Jacob Bedenbaugh House

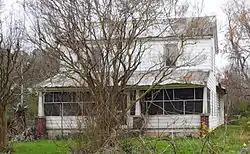
Jacob Bedenbaugh House, March 2012

The Jacob Bedenbaugh House is an historic home located near Prosperity, Newberry County, South Carolina. It was built about 1860, and is a two-story, frame I-house. It was the home of Jacob and Sarah Bedenbaugh, an interracial couple remained together for 42 years during the late-19h and early-20th centuries.